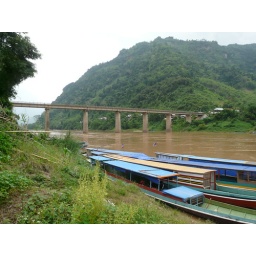
bridge over the Nam Oumy guesthouse on the far side of the river